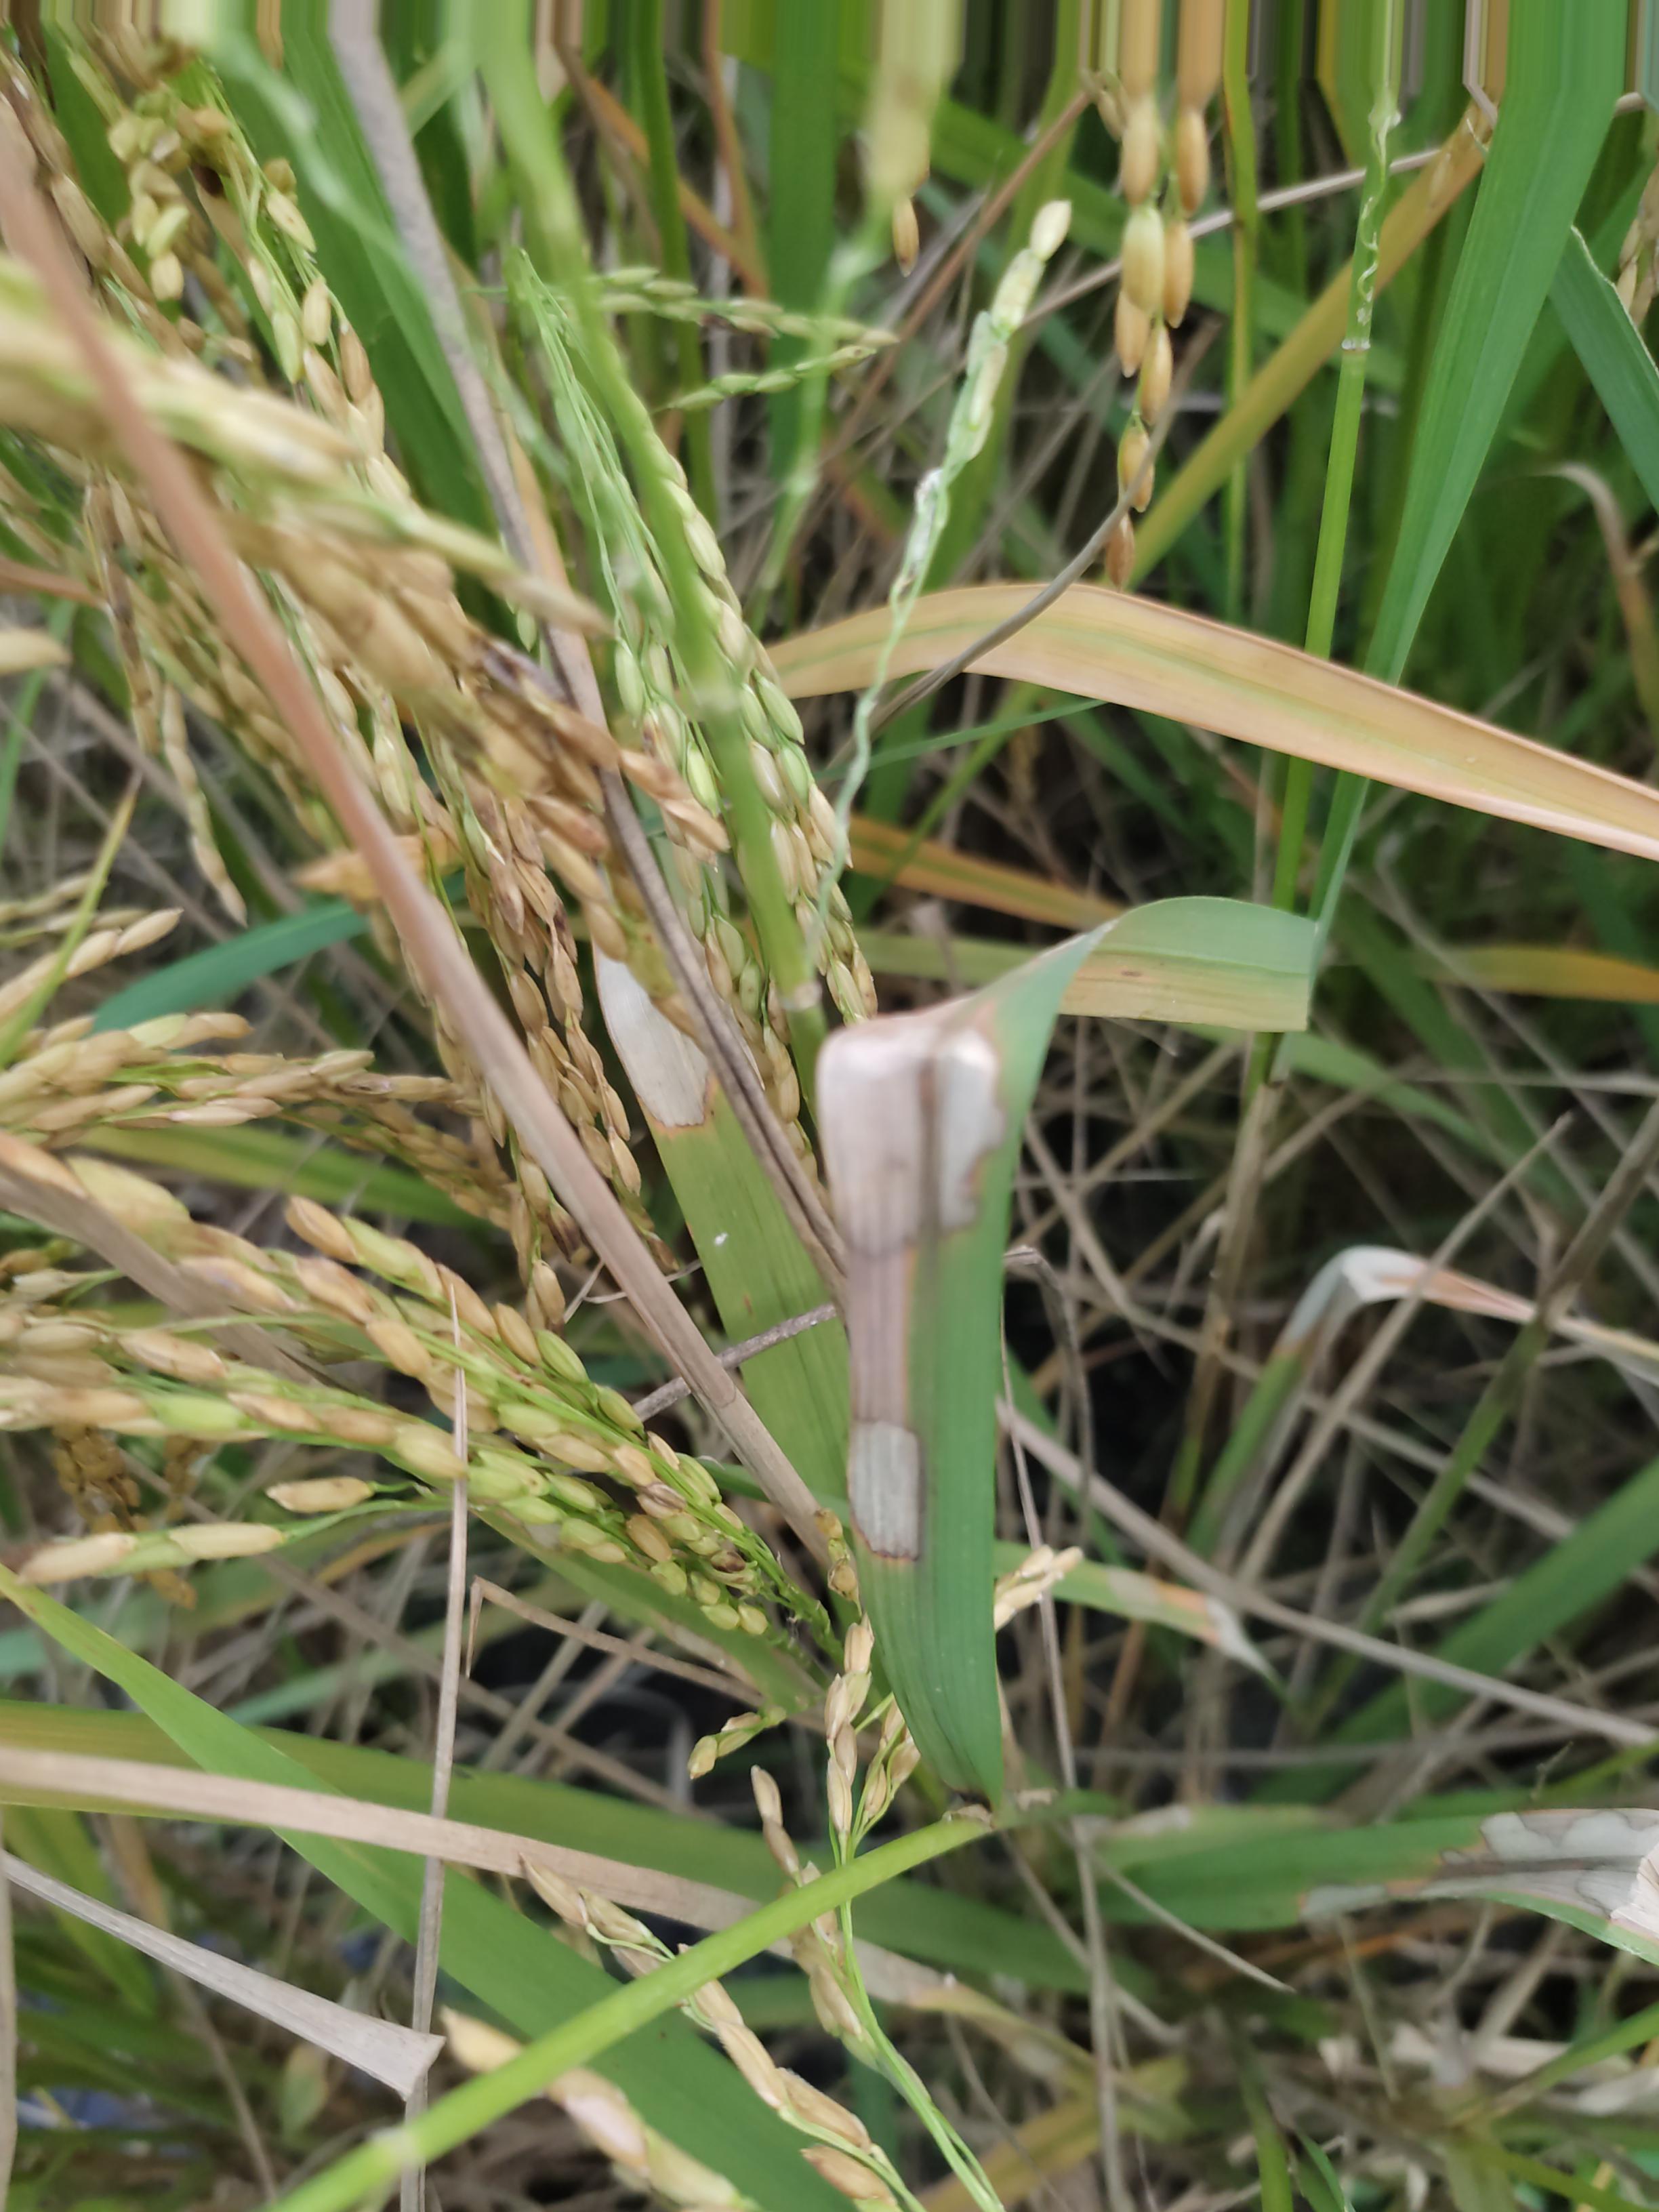
Nhãn: Bệnh Đốm Vằn ( Khô vằn ) ( Sheath Blight )